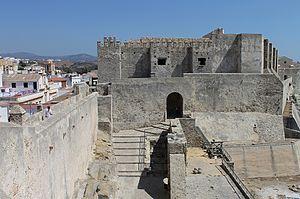
Le château fut commandé par Abd er-Rahman III, premier émir arabe à prendre le titre de calife, qui avait à coeur de contrôler le détroit de Gibraltar.